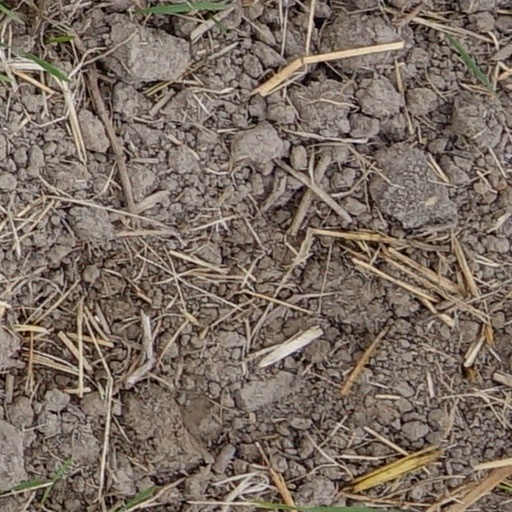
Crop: wheat